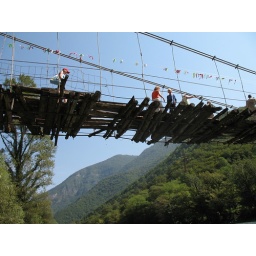
Suspension bridge over the river Bzyb, Abkhazia.